Reactive oxygen species

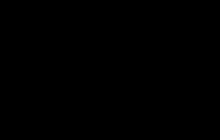
Lewis structure of some of the reactive oxygen species. A: hydroxyl radical; B: hydroxide ion; C: singlet oxygen; D: superoxide anion; E: peroxide ion; F: hydrogen peroxide; G: nitric oxide

In chemistry and biology, reactive oxygen species (ROS) are highly reactive chemicals formed from diatomic oxygen, water, and hydrogen peroxide. Some prominent ROS are hydroperoxide (HO), superoxide (O), hydroxyl radical (OH), and singlet oxygen(O). ROS are pervasive because they are readily produced from O, which is abundant. ROS are important in many ways, both beneficial and otherwise. ROS function as signals, that turn on and off biological functions. They are intermediates in the redox behavior of O, which is central to fuel cells. ROS are central to the photodegradation of organic pollutants in the atmosphere. Most often however, ROS are discussed in a biological context, ranging from their effects on aging and their role in causing dangerous genetic mutations.